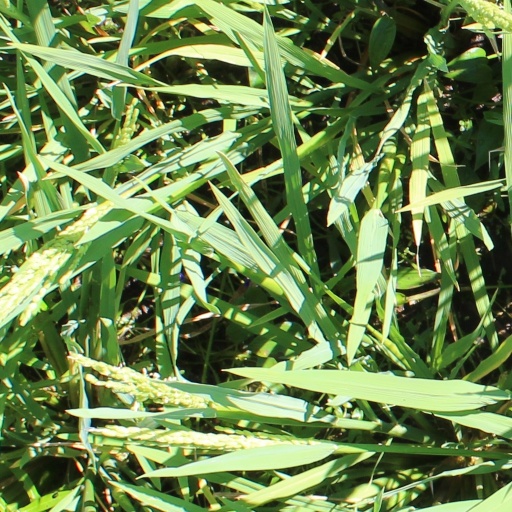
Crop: rice